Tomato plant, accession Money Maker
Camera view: vertical (180 deg); turntable rotation: 330 degrees
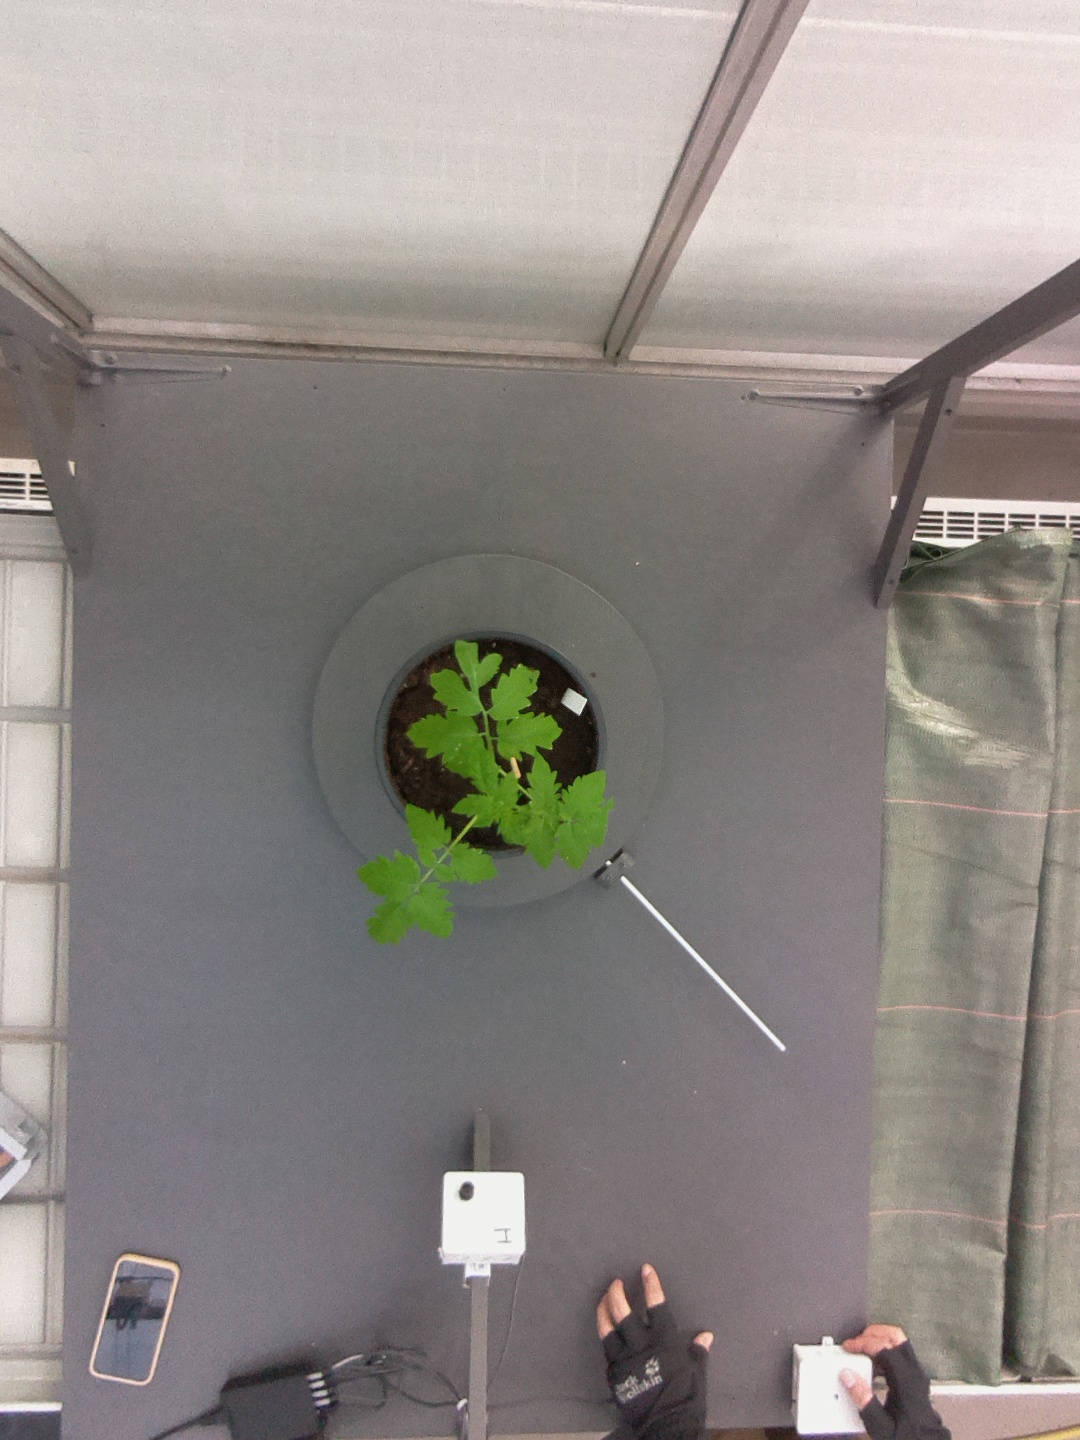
BBCH growth stage 13: 6 of true leaves visible